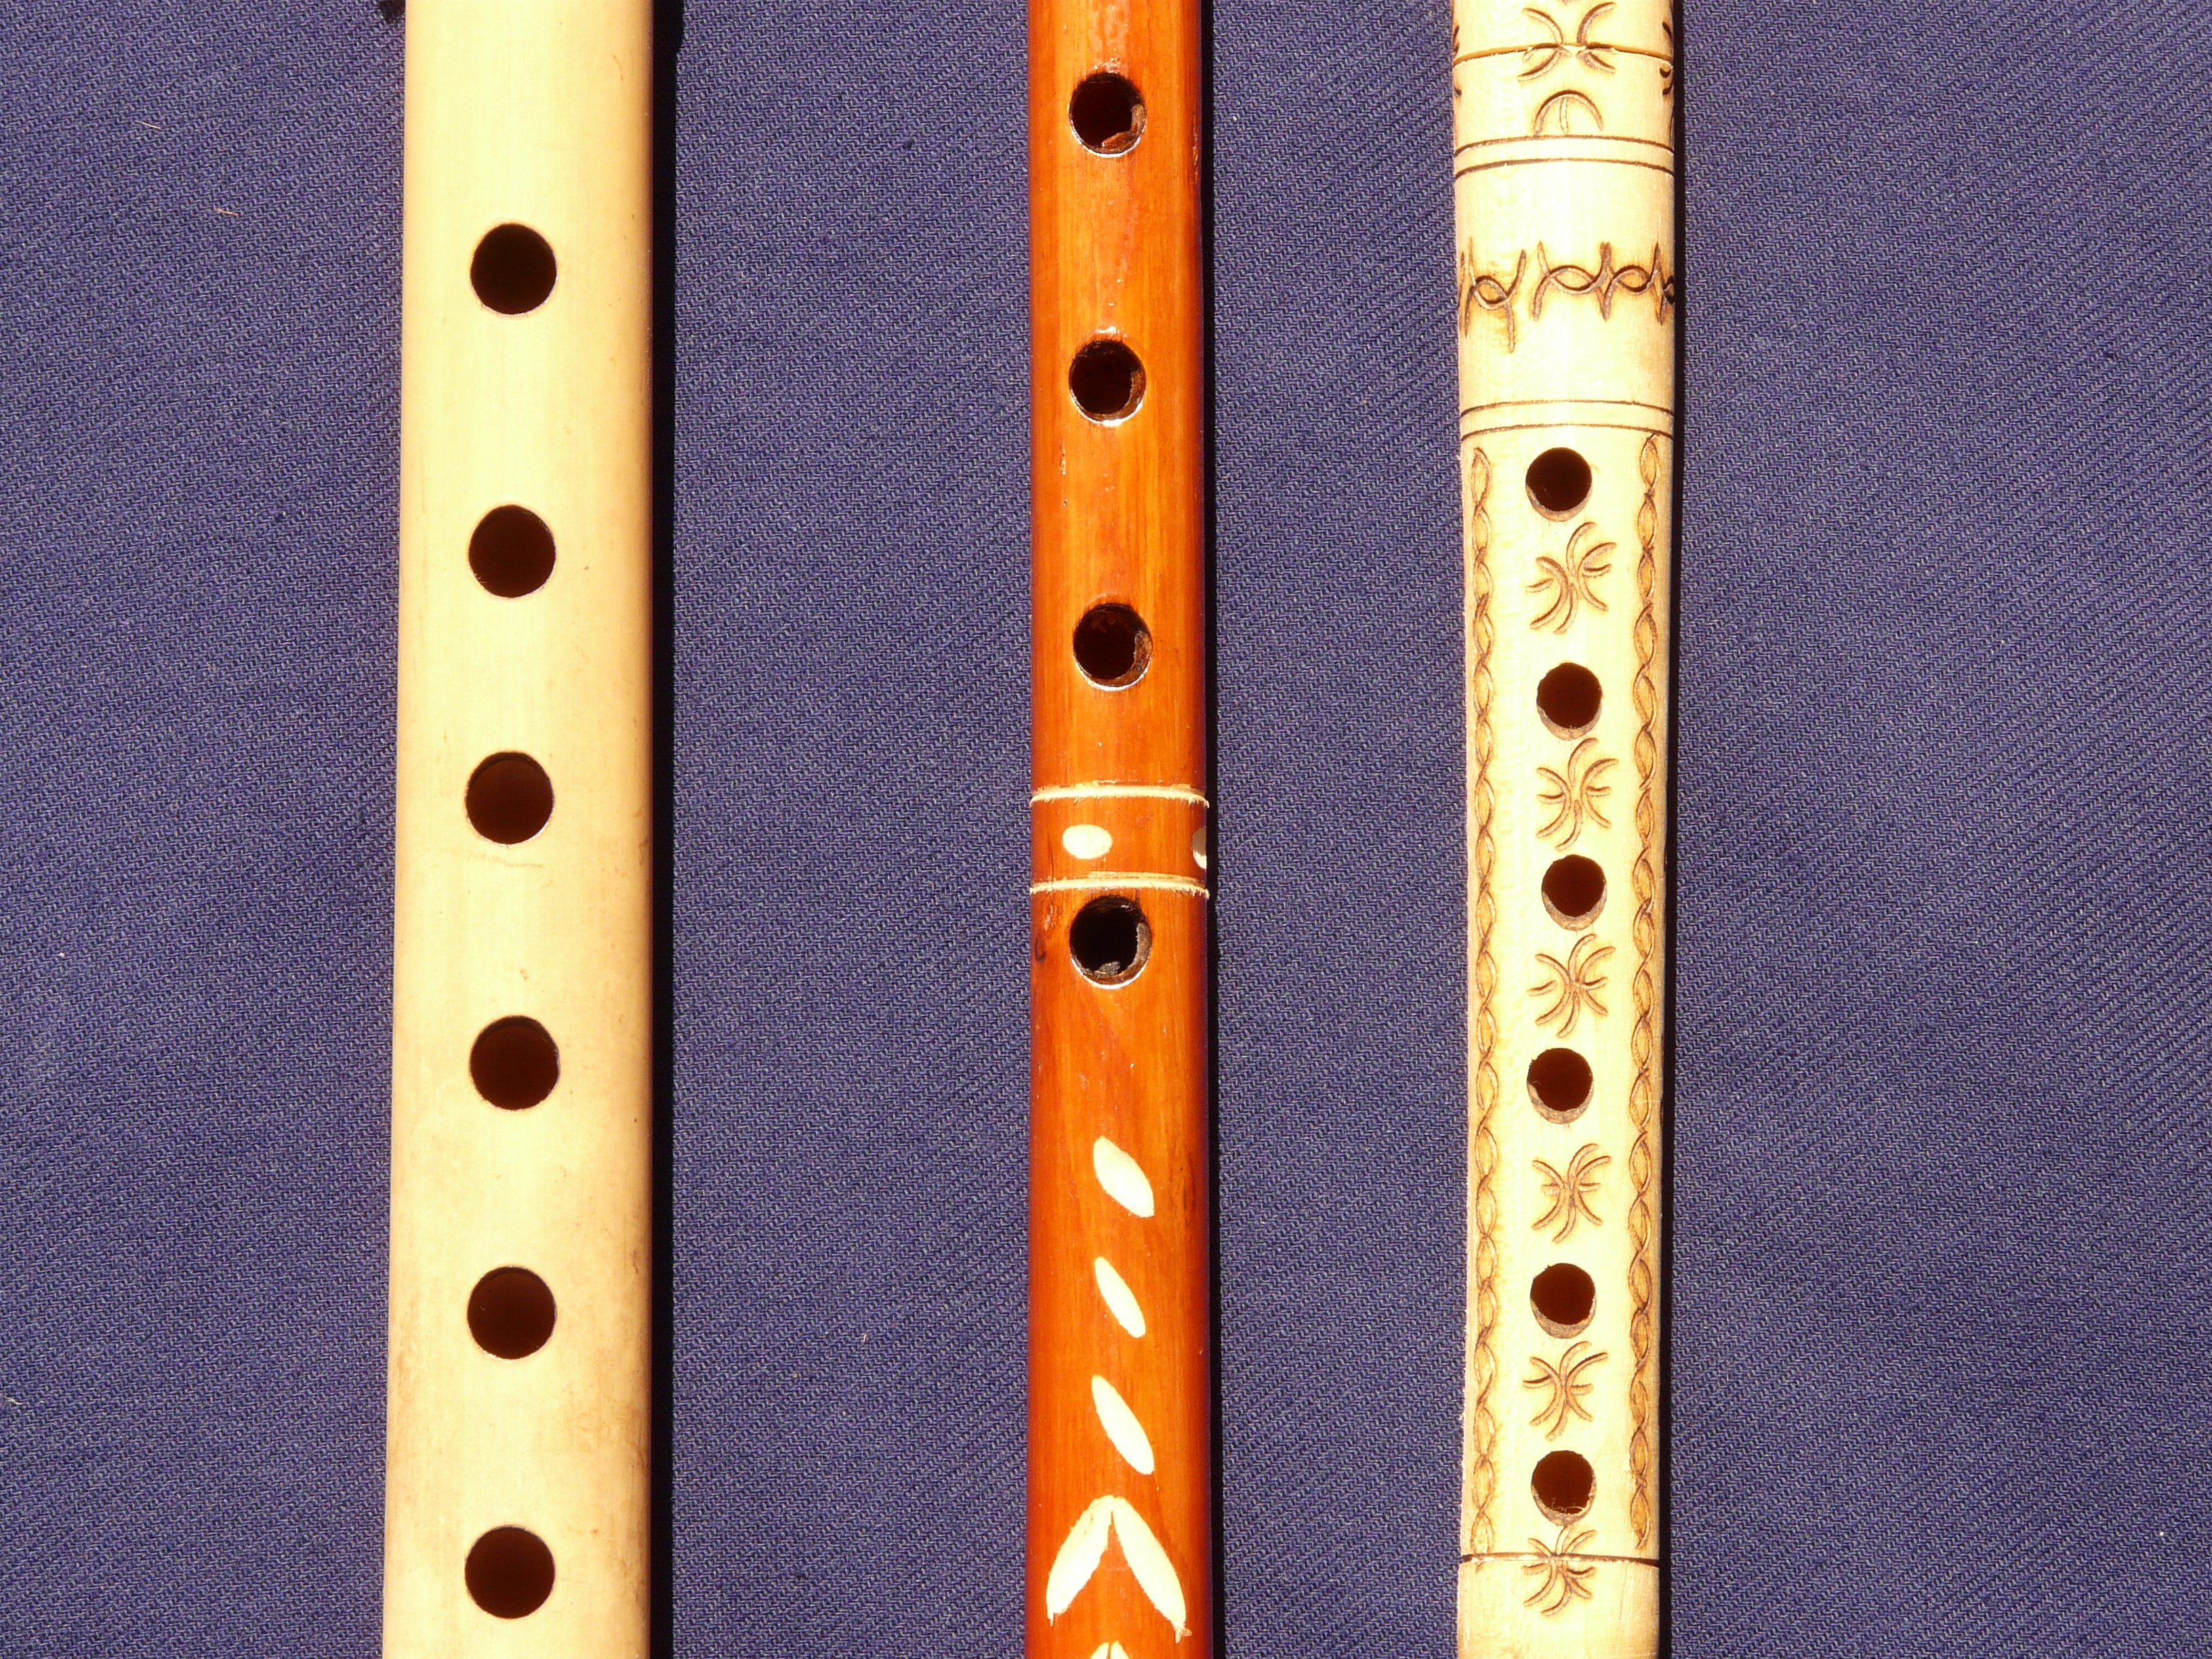
music, wood, play, musical instrument, woodwind, sound, flute, musical instruments, whistle, wind instrument, woodwind instrument, western concert flute